Vandiyur Mariamman Teppakulam

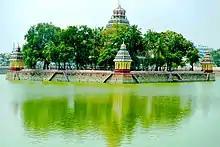
TEPPAKULAM - TEMPLE VIEW

Vandiyur Mariamman Temple (Tamil:வண்டியூர் மாரியம்மன் திருக்கோயில்) is located in east of the temple city Madurai, Tamil Nadu, India and is dedicated to Mariamman, the Hindu goddess of rain. It is near the river Vaigai about 3 km from the Meenakshi Amman Temple.